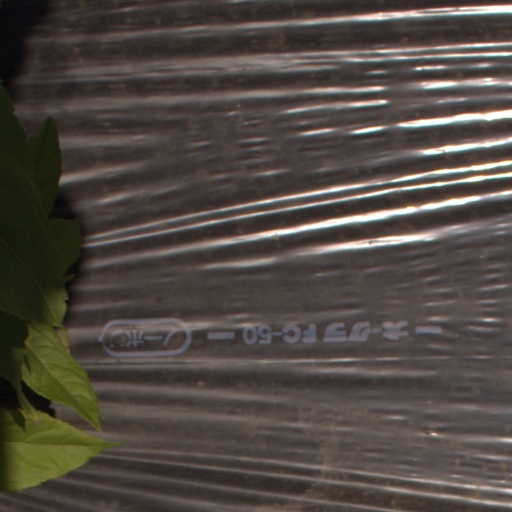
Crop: Jerusalem artichoke